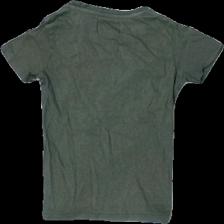
View: back
Type: T-shirt
Category: Children
Brand: Not in the list
Brand text on label: dmd
Colors: Green, Yellow
Material: 100% bomull
Pattern: Other
Cut: C-collar
Size: 104
Season: All
Damage: luddig
Damage location: top center
Damage 2: luddig
Damage 2 location: top center
Price range: <50
Recommended usage: Reuse
Description: t-shirt med text tryck